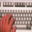
Label: keyboard